Marlon Blue

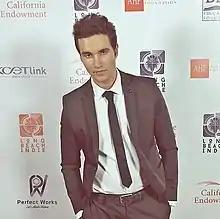
Marlon Blue in 2017

Marlon Blue Babic (born 19 May 1988) is an Austrian-born English actor and model. He has appeared in films such as "Lion", "The Royals", "Episodes", "Fury" and "Goitaca".